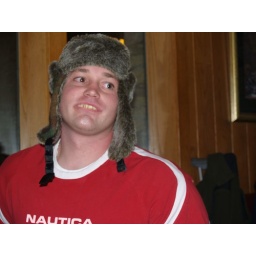
Jacob, with his hat and the lemon in the mouth.